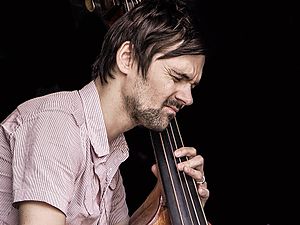
Nicolai Munch-Hansen
Nicolai Munch-Hansen var en en dansk bassist, komponist og producer.